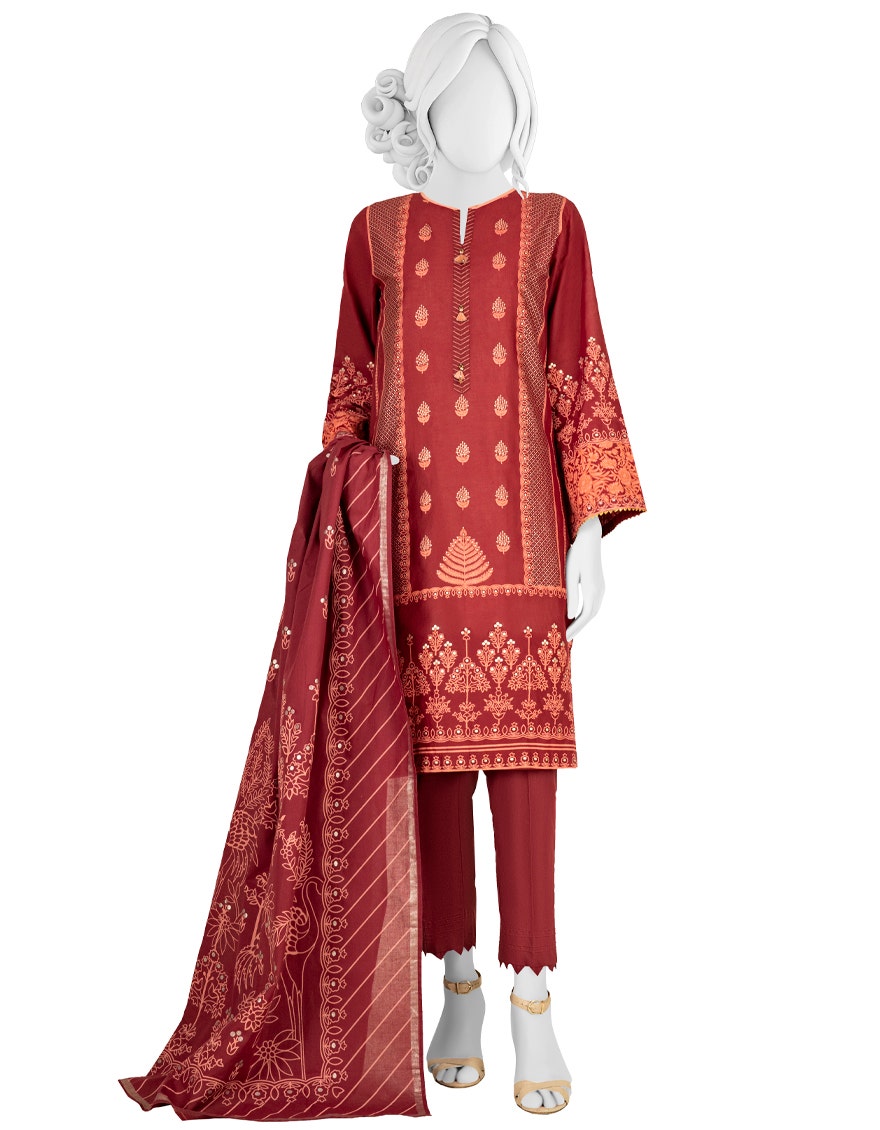
burgundy multi embroidered salwar suit